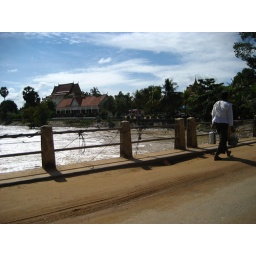
lady dressed in new prachumben clothes walking to the pagoda across the river